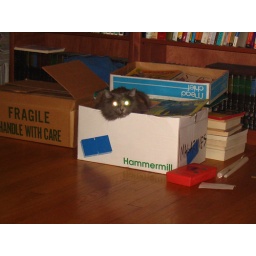
Isis charges her lasers in a magazine box in the office